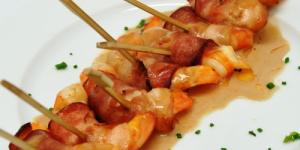
pincho basque